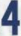
Number: 4